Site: brandenburg
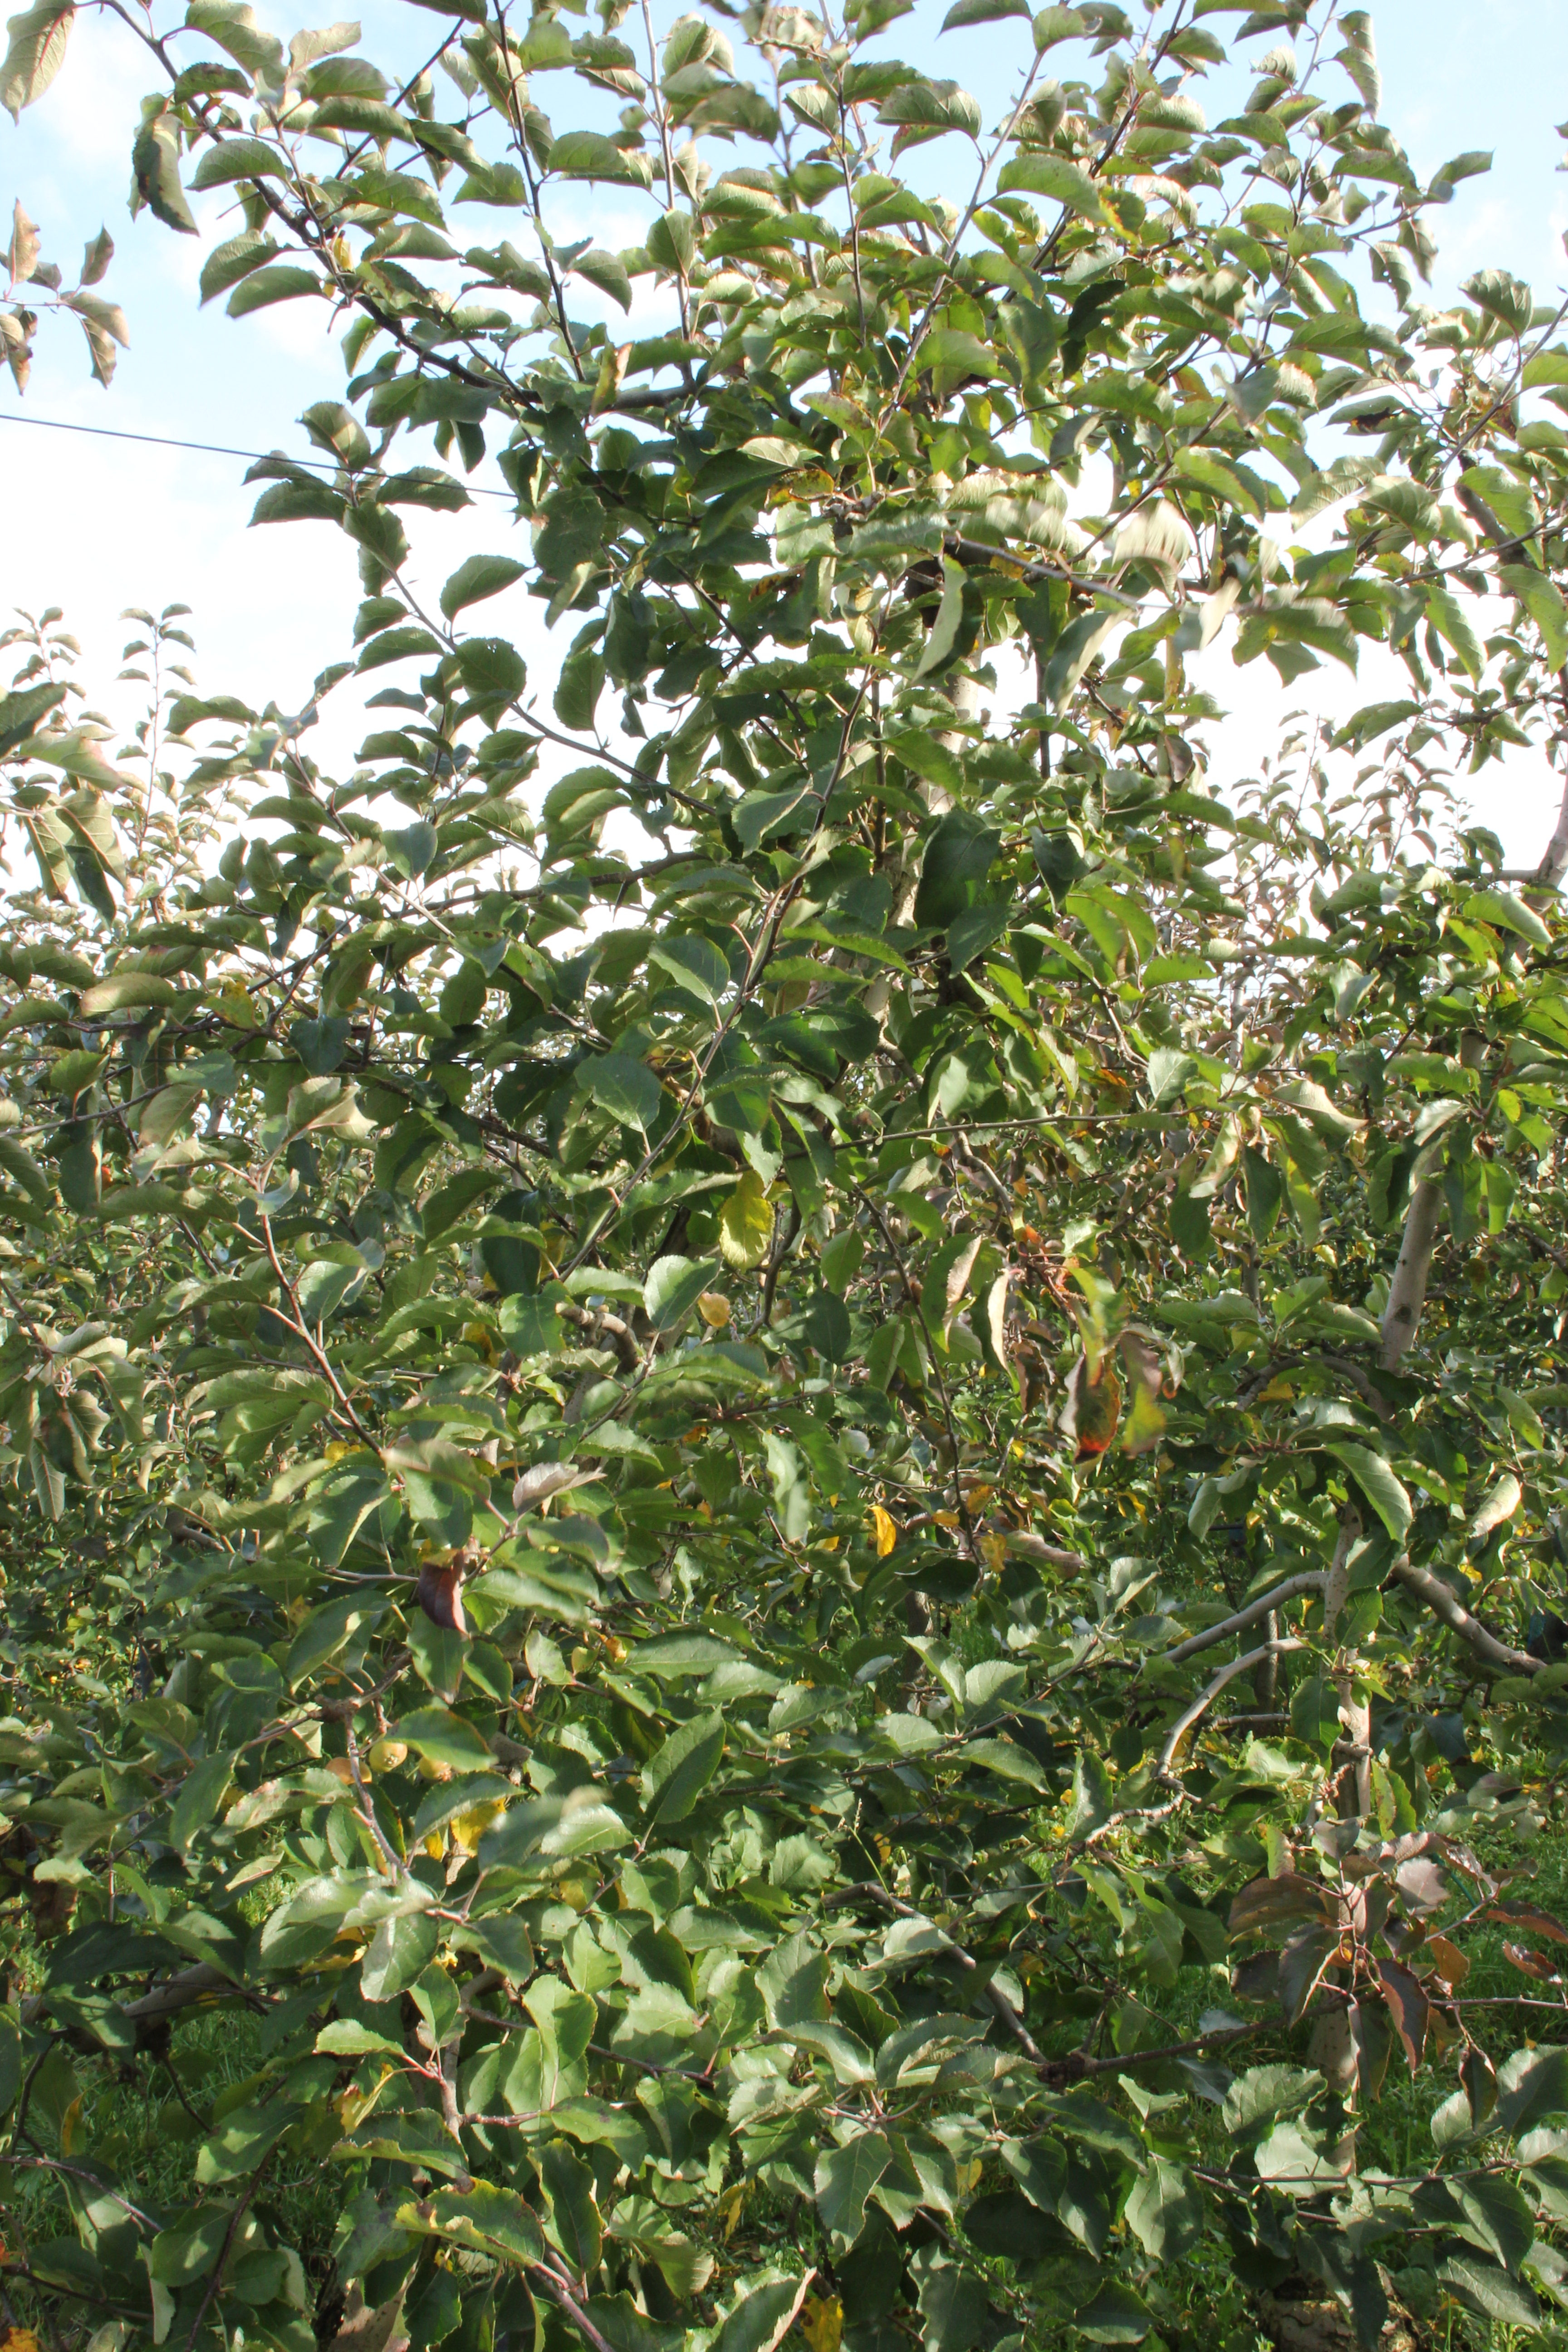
Growth stage (BBCH 91): Senescence, beginning of dormancy